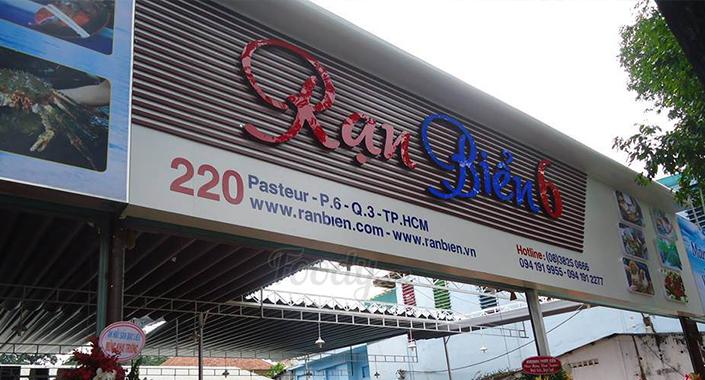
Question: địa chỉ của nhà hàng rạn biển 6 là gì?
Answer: nhà hàng có địa chỉ là 220 pasteur, phường 6, quận 3, thành phố hồ chí minh